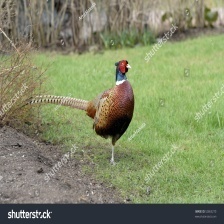
Species: RING-NECKED PHEASANT
Scientific name: PHASIANUS COLCHICUS